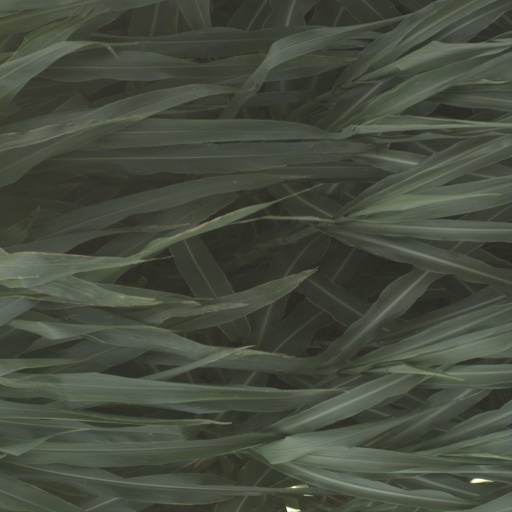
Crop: sorghum